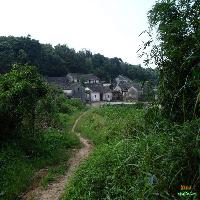
Weather: cloudy or overcast